Kathy (talk show)

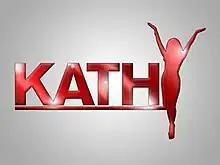

Kathy is an American late-night talk show hosted by Kathy Griffin. The show debuted on April 19, 2012, at 10:00p.m. on Bravo and aired every Thursday. The show was renewed for a second season, which started airing on January 10, 2013 as started to air Live at 10:00p.m. on Bravo, which was later changed to 11:30p.m. in mid-season.